Yves d'Alègre

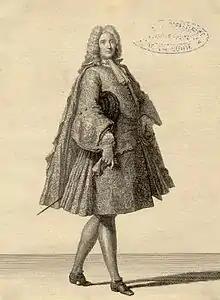
Yves d'Alègre, marquis of Tourzel

Yves d'Alègre (1653 – 3 March 1733). He was the fifth head of the Alègre family, and marquis of Tourzel as well as seigneur of Montaigu, of Saint-Flour-le-Châtel, of Aurouze and of Aubusson and count of Flaugeac.